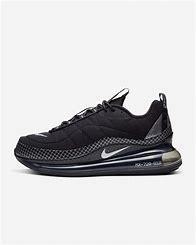
Brand: Nike
Model: MX 720 818